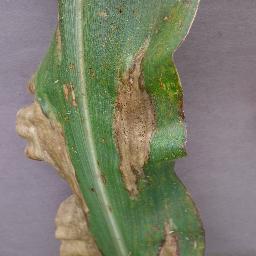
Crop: corn
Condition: (maize)_northern_blight